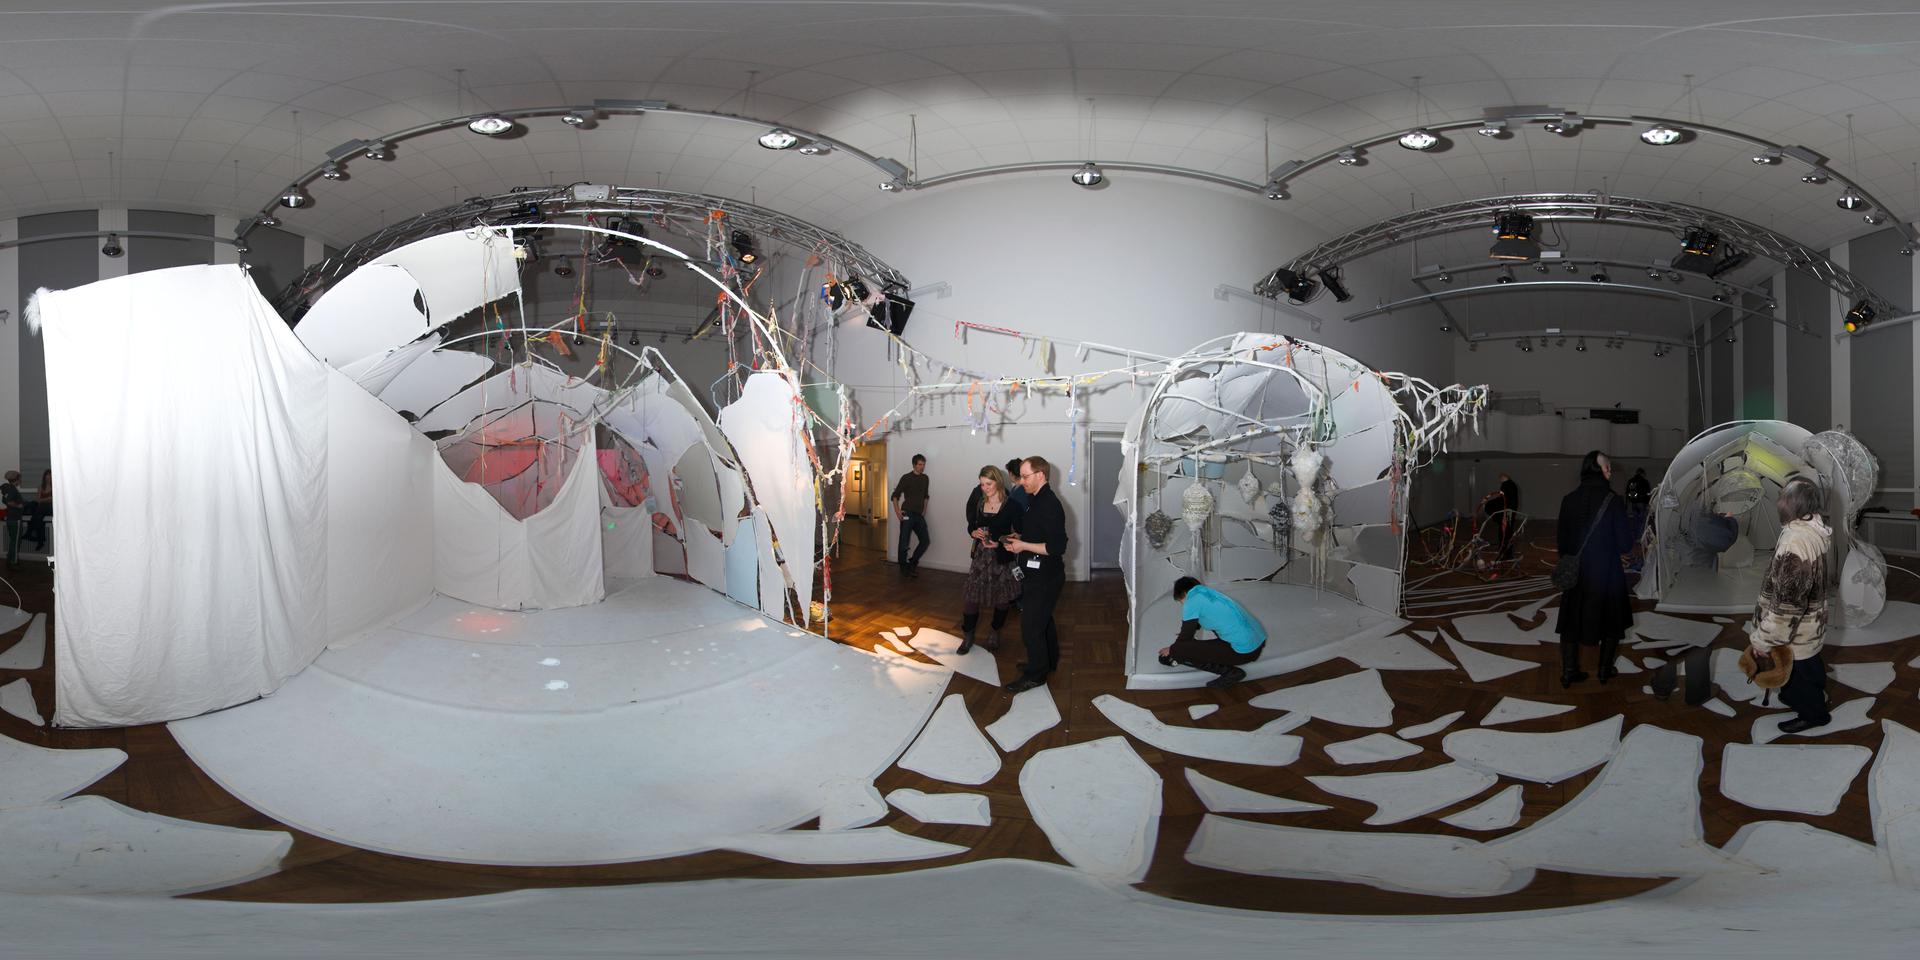
Referred object: the person crouching in a bright blue shirt

Referred object: the person in a bright blue shirt

Referred object: turn right, the person crouching beside the white arch